Battle of Mór

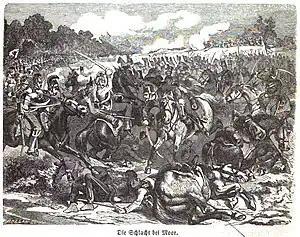
Battle of Mór. Fight between the Hungarian Hussars and Austrian Cuirassiers

At the end of the battle, the colonel squadron of the Wallmoden cuirassiers, which bypassed Mór joined behind the town with the lieutenant-colonel squadron of the same regiment, which crossed through the town. The Major squadron of the cuirassier regiment, under Ottinger's personal command, bypassed Mór on the left (to the southeast), together with a platoon of the 1st Company of the Colonel squadron led by Lieutenant Yates, and the 5th Half Cavalry Battery, continued the pursuit of the Hungarian troops. The 2nd Company of the Major squadron of the cuirassiers, led by Captain Edelsheim, got ahead of several companies of the 35th Battalion, which were retreating together, at a distance of one hour from Mór, and with the help of the 38-man platoon of the 3rd (Franz Joseph) Dragoons, led by Captain Farkas, which joined the pursuers although they were ordered to defend the guns, captured 450 men of the battalion. Meanwhile, the 1st Company of the Major squadron of the Wallmoden Cuirassiers assured their support.